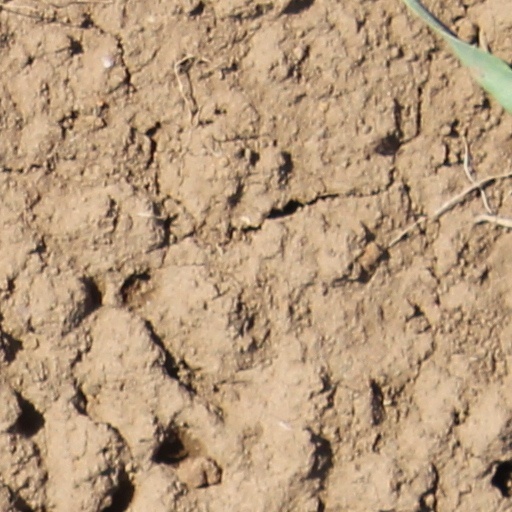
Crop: wheat